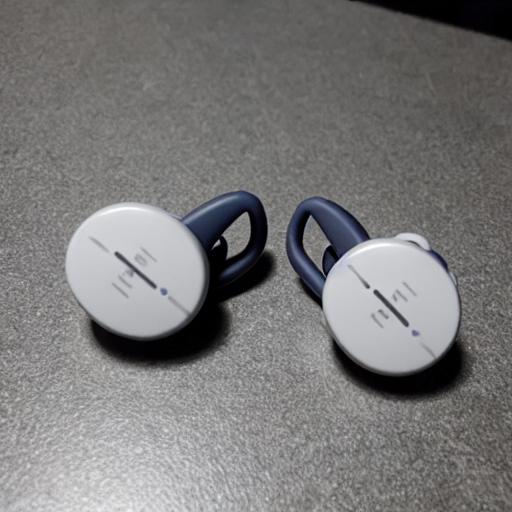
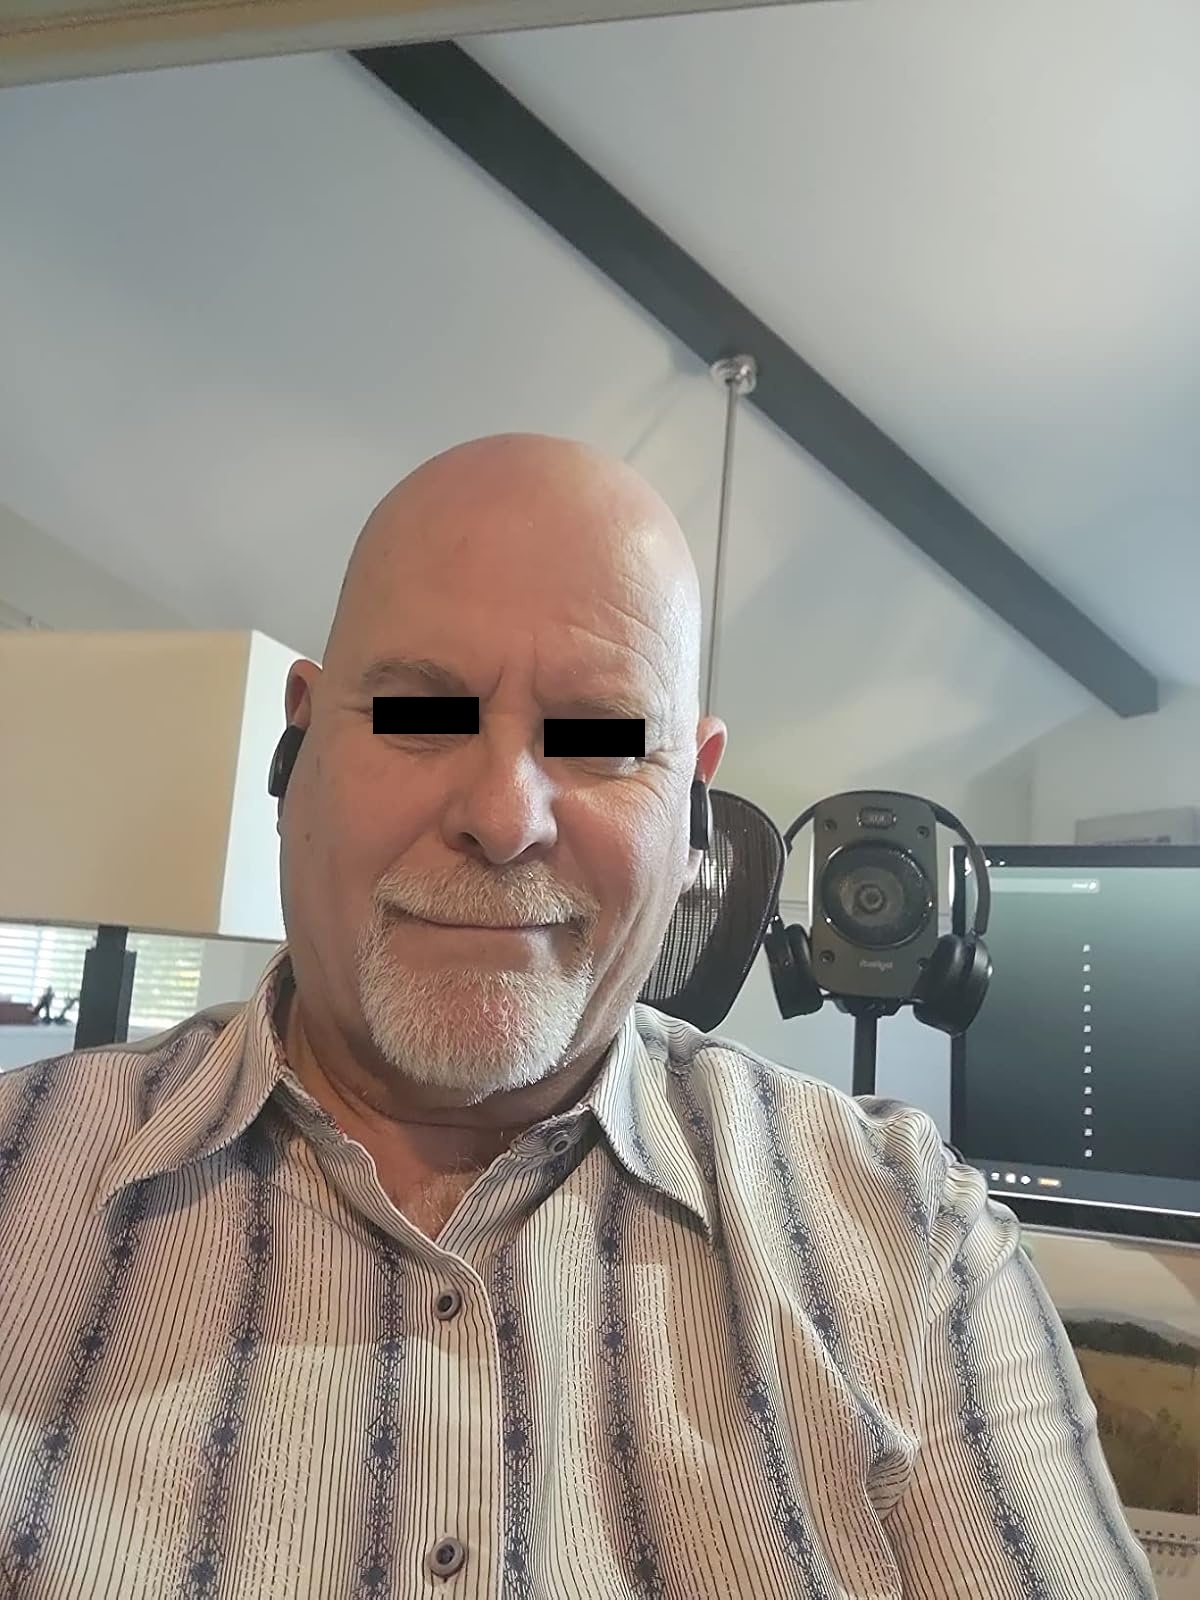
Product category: earbuds
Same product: no